Montmartre Funicular

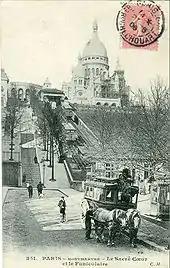
First Montmartre funicular

Construction of the Montmartre transport system was authorized by the Paris municipal council in 1891. It was built to serve the Sacré-Cœur Basilica at the summit of the outlier of Montmartre and was inaugurated on 5 June 1891. Original plans specified electrical traction and six stations between two termini. As built, the system used only two terminal stations and water-filled bladders as counterweights for motion.